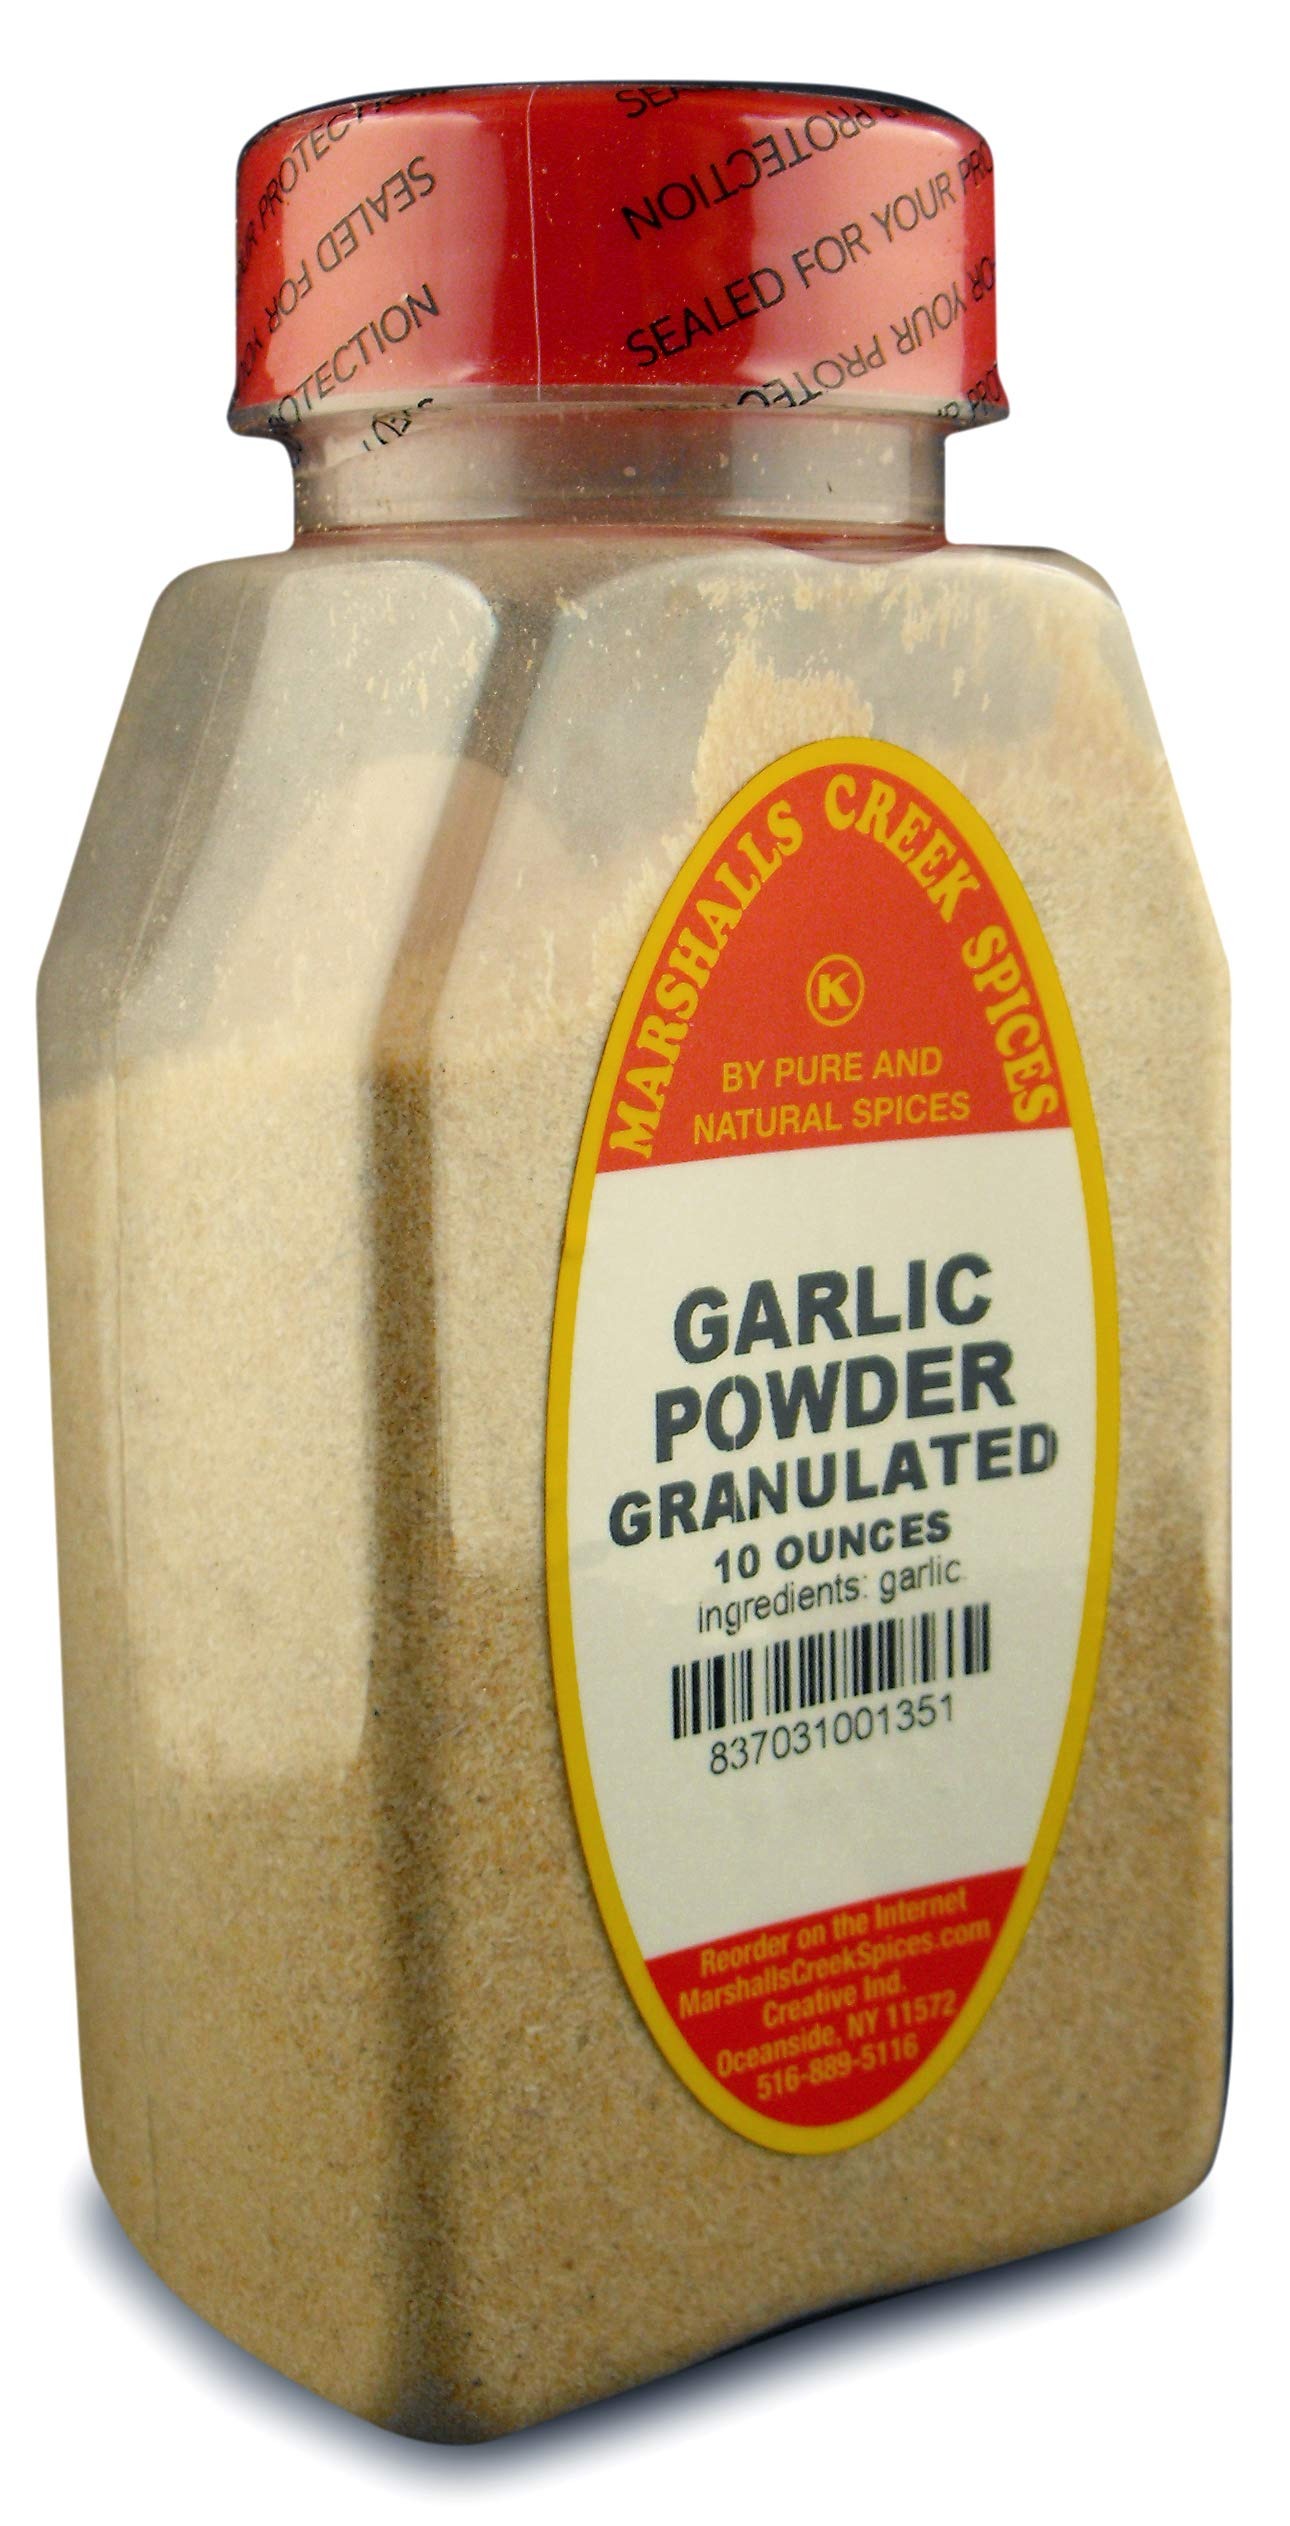
Item Name: Marshalls Creek Spices (3 PACK) GARLIC POWDER GRANULATED
Bullet Point 1: Marshalls Creek Spices buys in small quantities and packs weekly providing the freshest spices possible. Fresher spices means more flavor and a longer shelf life.
Bullet Point 2: No Fillers - No MSG
Bullet Point 3: All Natural & Kosher
Bullet Point 4: Our Store On Amazon. Copy & Paste https://www.amazon.com/stores/page/78253499-C1B3-4400-8F47-54B4E41C13D1
Bullet Point 5: Flat Rate Shipping Per Order. No Limit
Product Description: 10 ounce jar of Granulated Garlic Ingredients: garlic
Value: 30.0
Unit: Ounce

Price: 11.98